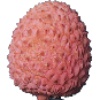
Label: Lychee 1